Albert Luthuli

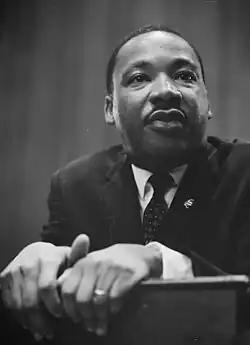
Martin Luther King Jr increased solidarity between the civil rights and anti-apartheid movements and urged Americans to boycott South Africa.

In June 1961, during a National Executive Committee Working Group session, Mandela proposed that the ANC adopt a self-defense platform. With the government's bans on the ANC and nonviolent protests, Mandela believed waiting for revolutionary conditions to arise, which was favoured by communist members, was not an option. Instead, the ANC had to adapt to their new underground conditions and draw inspiration from successful uprisings in Cuba, Algeria, and Vietnam. Mandela argued that the ANC was the only anti-apartheid organisation that had the capacity to adopt an armed struggle and if they didn't take the lead, they would fall behind in their own movement.